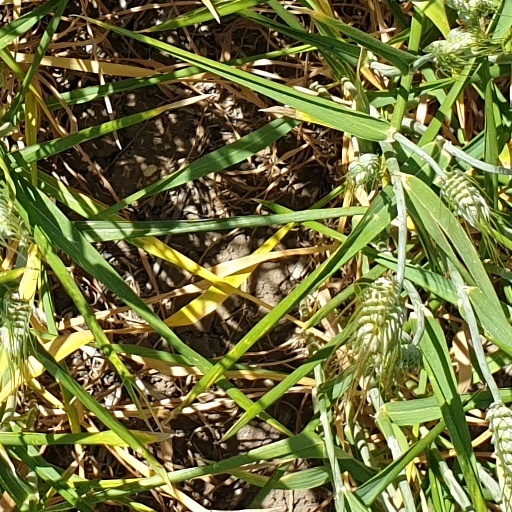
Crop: wheat